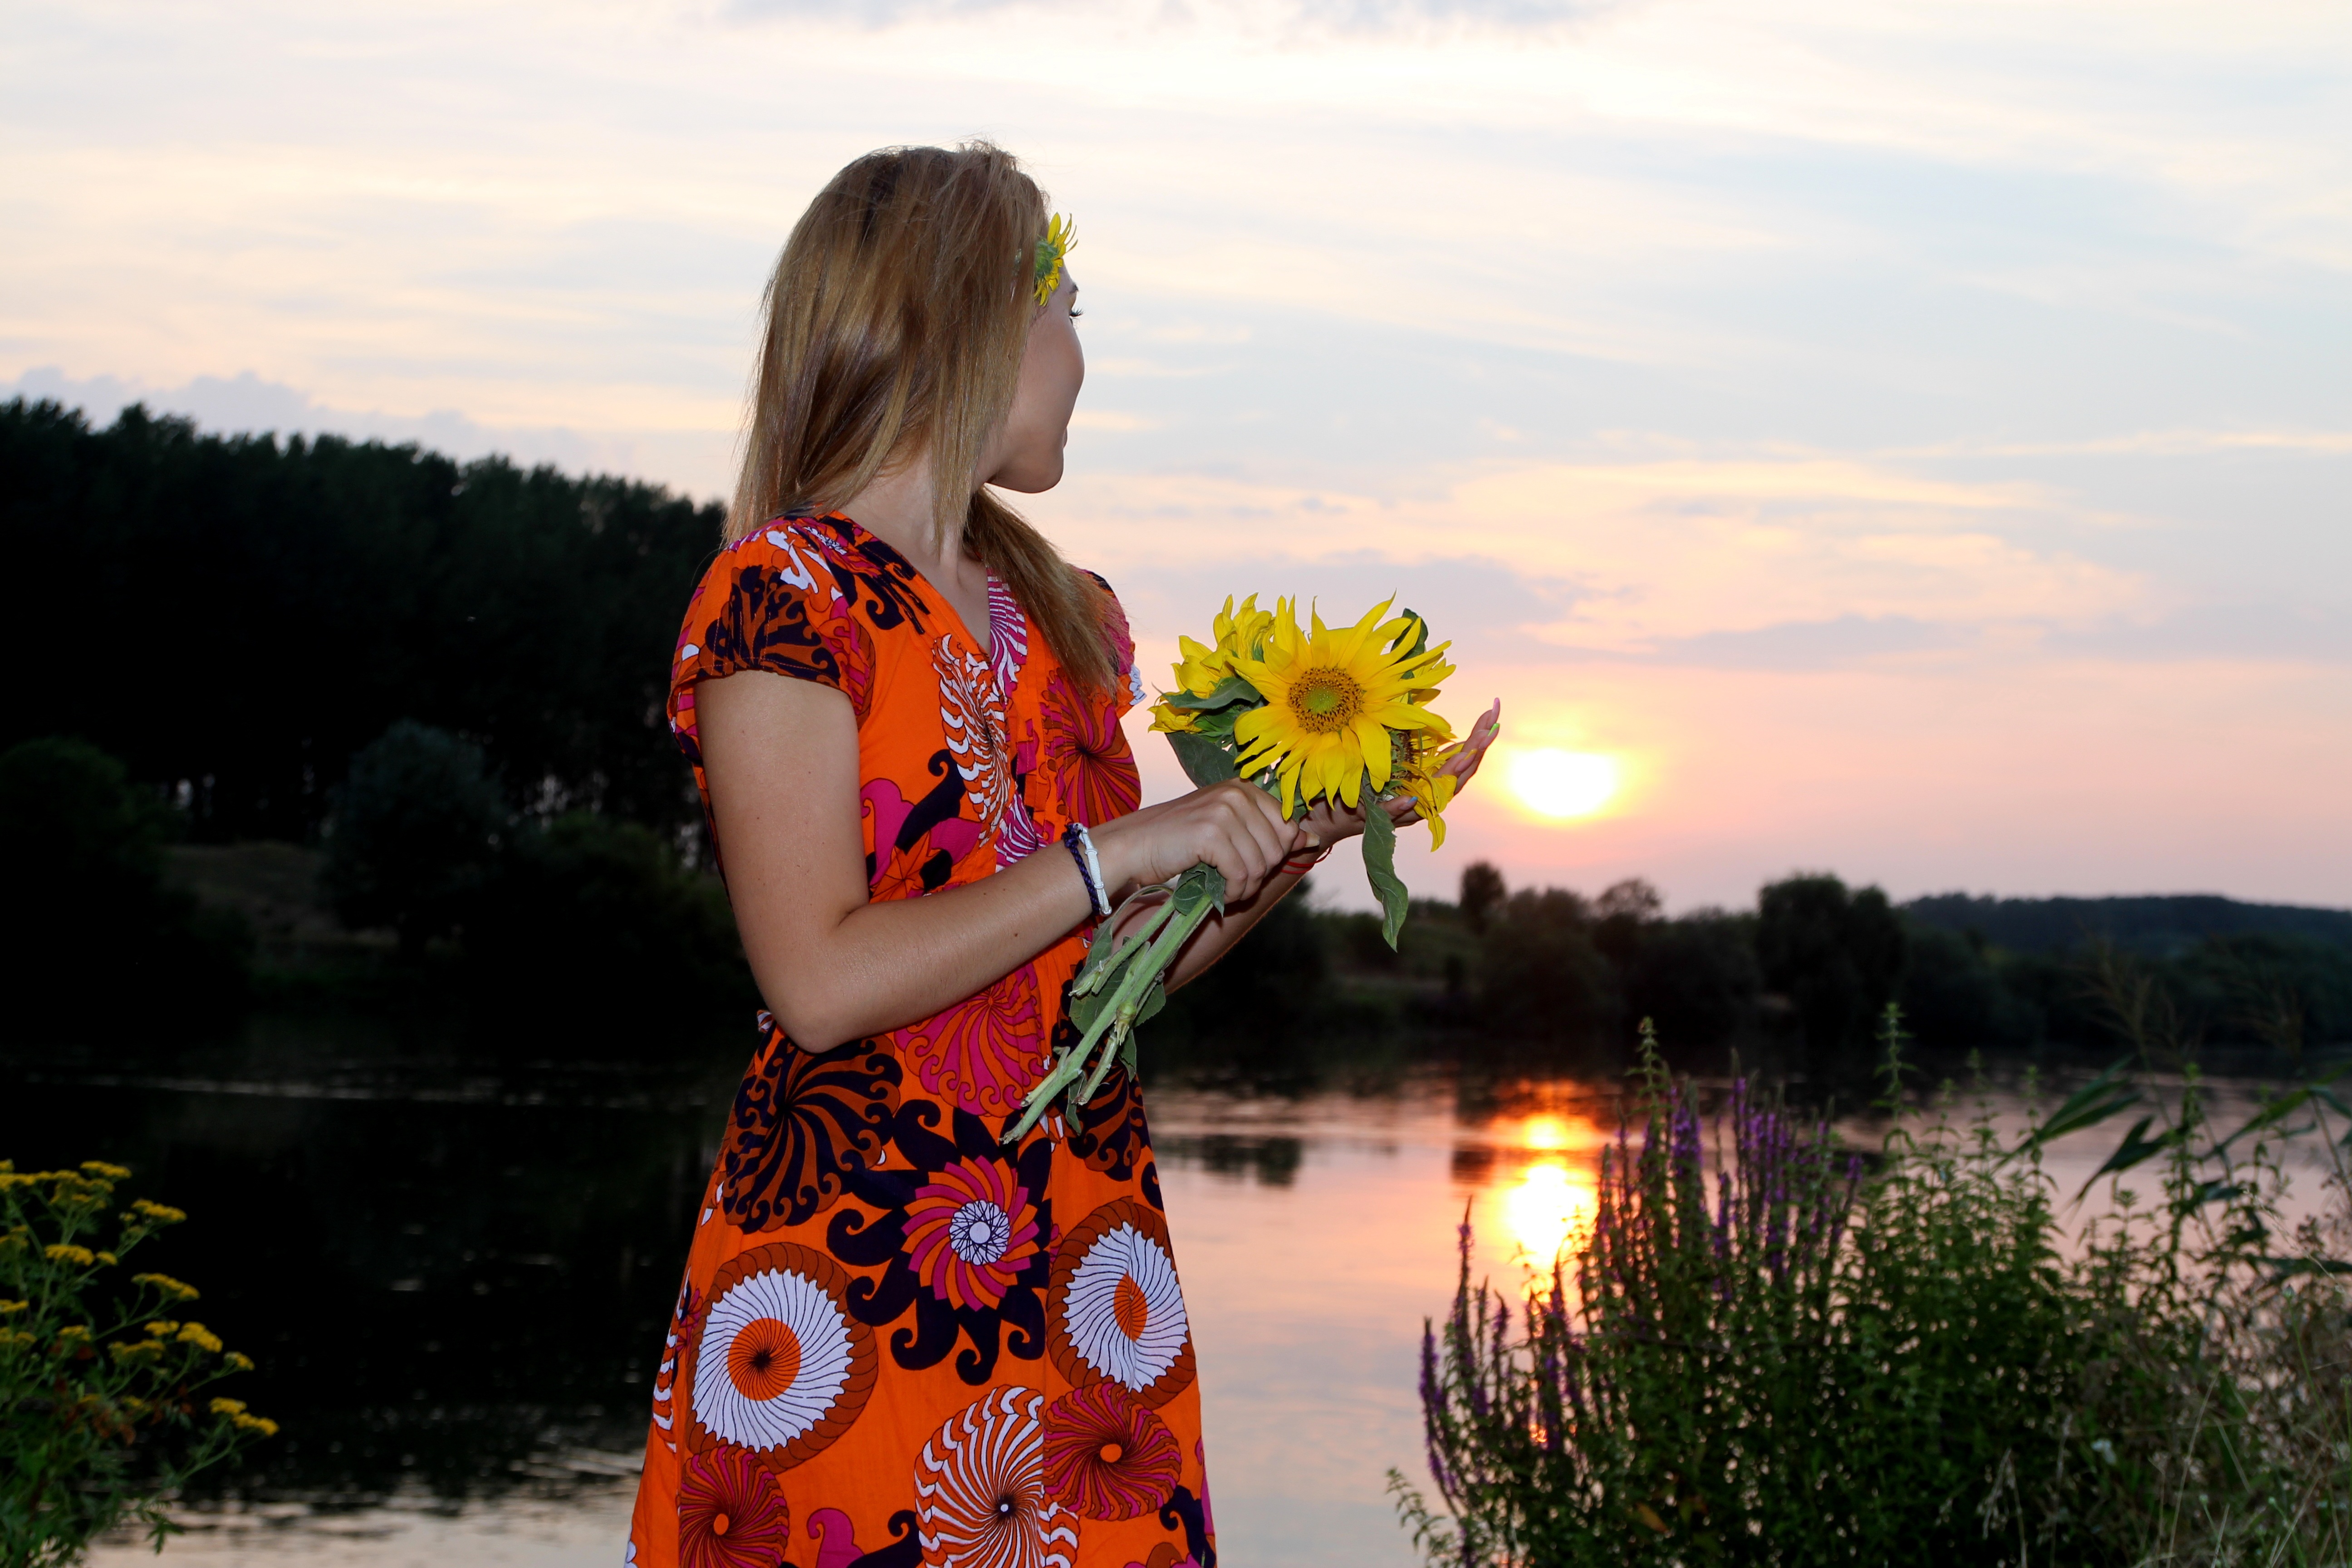
water, person, girl, sunset, flower, lake, model, spring, reflection, autumn, blonde, season, sunflower, in the evening, dress, beauty, photo shoot